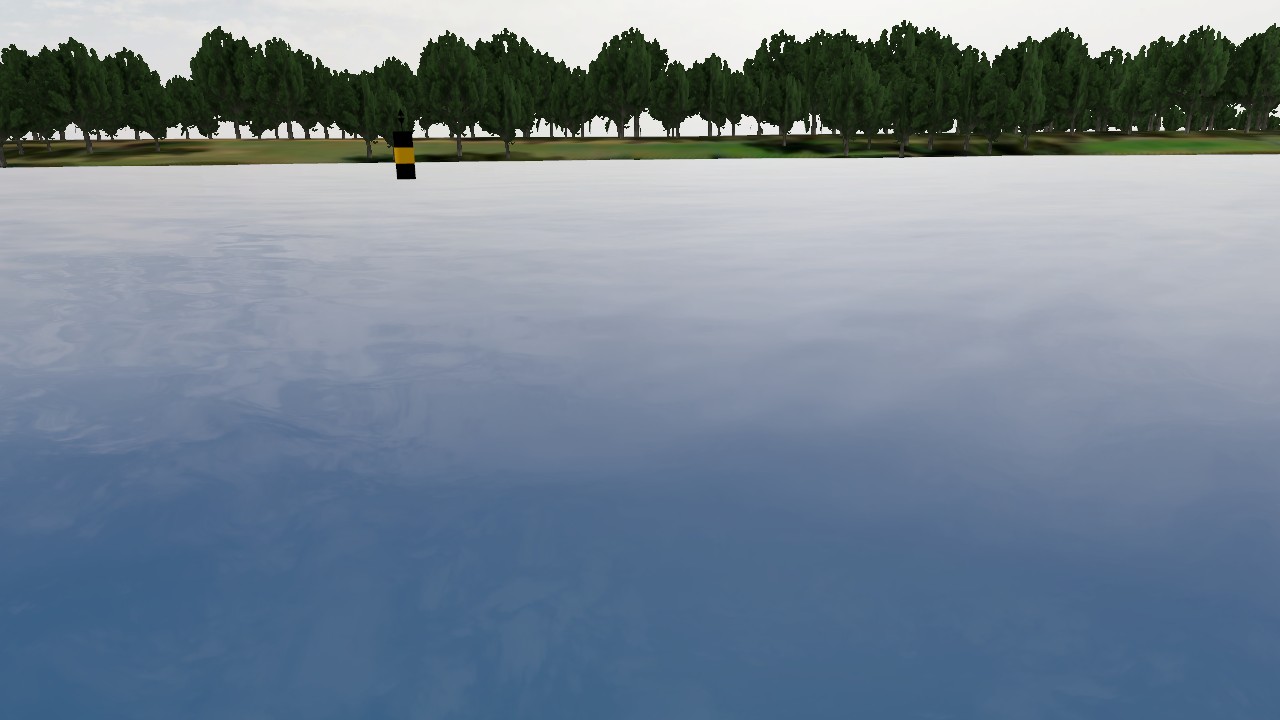
Label: cardinal_east
Descriptions: two black cones with base to base on the buoy top mark ||| two cones with base to base on the buoy top mark ||| looks like two triangles touching at the bases in 2D image ||| yellow band in the center